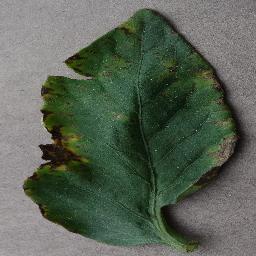
Label: Tomato___Bacterial_spot